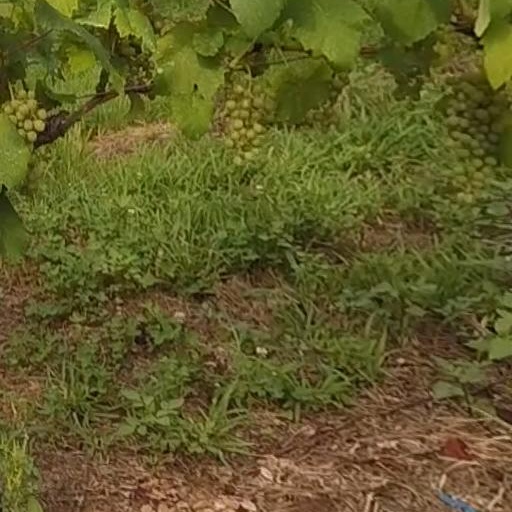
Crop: grape